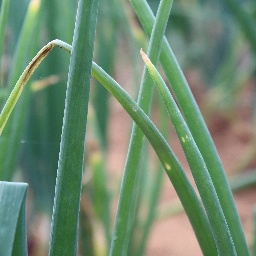
Label: Iris yellow virus